Historia Caroli Magni

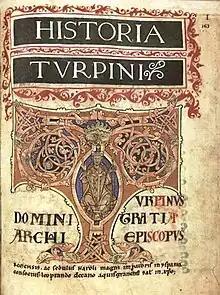
Start of the "Historia" in the Codex Calixtinus

The Historia Caroli Magni ('History of Charles the Great'), also known as the Historia Karoli Magni et Rotholandi ('History of Charles the Great and Roland') or the (Pseudo-)Turpin Chronicle, is a 12th-century Latin chronicle consisting of legendary material about Charlemagne's campaigns in Spain. The chronicle states it was written by Charlemagne's contemporary Turpin, Archbishop of Reims, but it was found out as a medieval forgery. The work was extremely popular, and served as a major source of material on Charlemagne in chronicles, fiction and iconography throughout Medieval Europe. The miracles of the flowering lances and the death of Ferracutus appear on the windows of Chartres Cathedral.